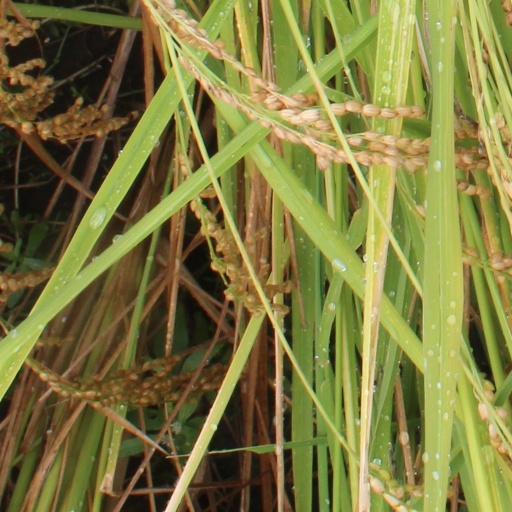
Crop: rice